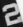
Number: 2